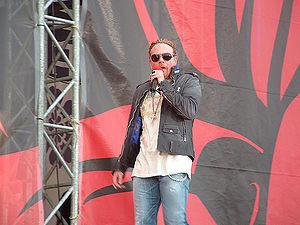
Grand Theft Auto, souvent abrégé GTA, est une série de jeux vidéo créée par David Jones et Mike Dailly, puis par les frères Dan et Sam Houser, Leslie Benzies et Aaron Garbut. Apparue en 1997, la série est principalement développée par l'entreprise écossaise Rockstar North, et éditée par Rockstar Games. Le nom de la série est dérivé de l'expression grand theft auto, qui signifie « vol de voiture » et qui est parfois utilisée dans le jargon policier.
Tout comme les deux autres opus de la série GTA III, les concepteurs du jeu vidéo Grand Theft Auto: San Andreas ont rassemblé un grand nombre d'artistes afin de compiler une bande originale aux multiples genres musicaux. Pour mieux renforcer l'authenticité du jeu, la musique est diffusée par plusieurs radios aux thématiques différentes. Des animateurs assurent les transitions entre chaque titre et des publicités sont mixées en complément.